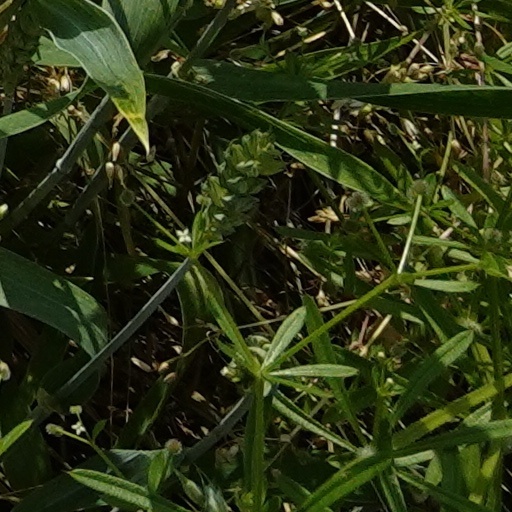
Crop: wheat